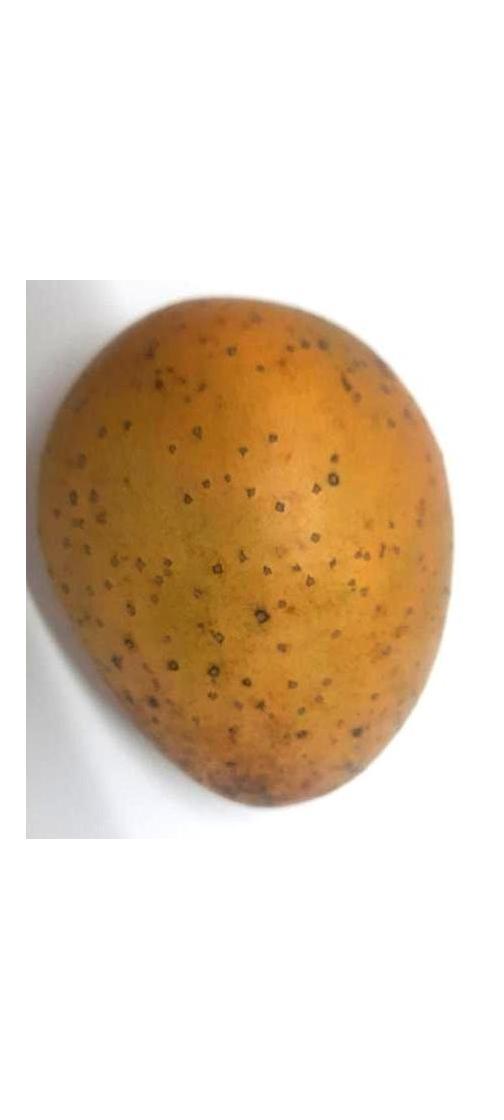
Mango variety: Gourmoti